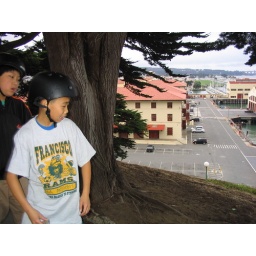
i hope u don't live in a glass house